Describe the emotion expressed in this image:  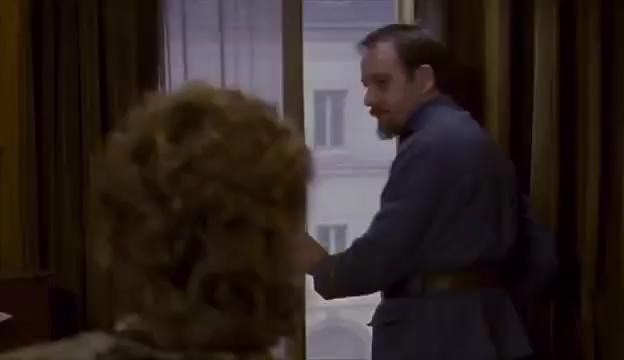
This person displays Suffering, valence and arousal with low intensity.